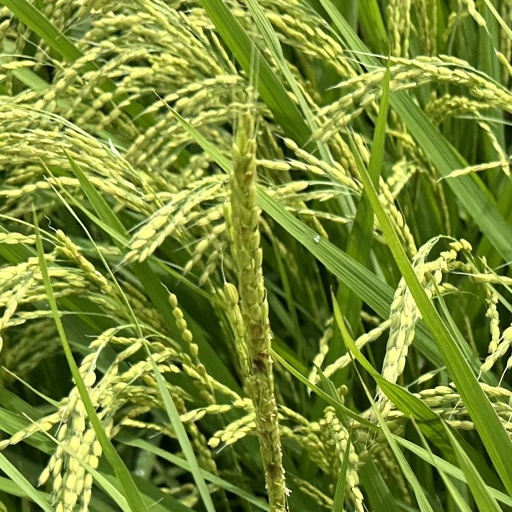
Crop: rice